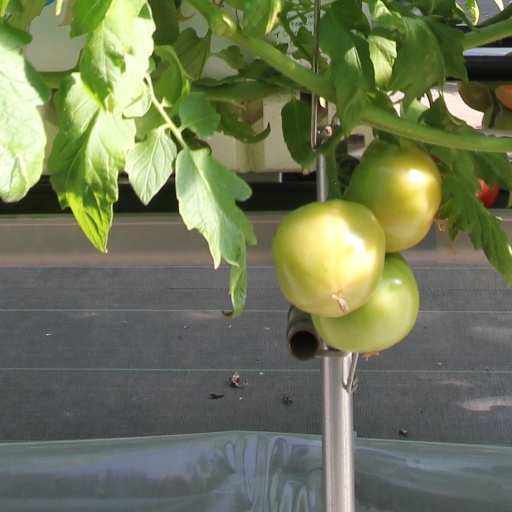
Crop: tomato